Kaʻiulani

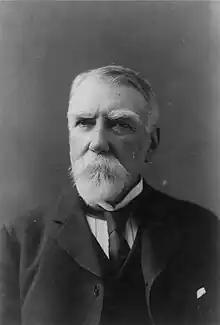
Archibald Scott Cleghorn tried in vain to secure Kaʻiulani's right to the throne during the overthrow

The Committee of Safety, under the leadership of Thurston, met for two days in the final planning of the overthrow, and unanimously selected Sanford B. Dole to lead the coup and organize a provisional government. Dole put forth what he believed was a more reasonable immediate plan of action, a possible outcome that had been discussed by others in the kingdom, "...that the Queen be deposed and Princess Kaʻiulani be installed as queen, and that a regency be established to govern the country during her minority..." In fact, Cleghorn had also directly approached Thurston the morning before the overthrow, with the exact same proposition. Thurston reiterated what he had already told Cleghorn, that the committee had no interest in dealing with a future monarchy in any form, and rejected the plan outright. The monarchy was overthrown and the Provisional Government of Hawaii was proclaimed by President Sanford B. Dole on January 17, 1893.